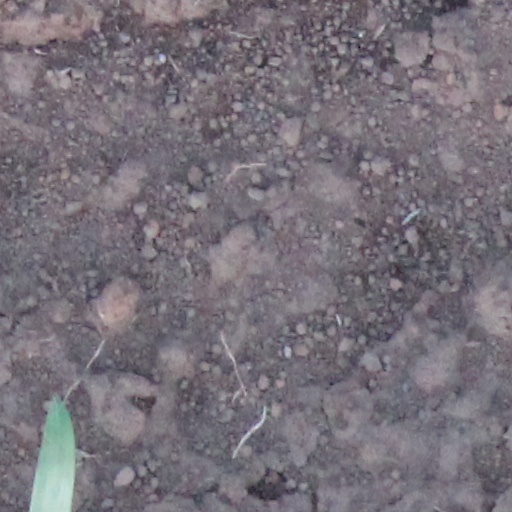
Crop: wheat